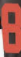
Number: 8